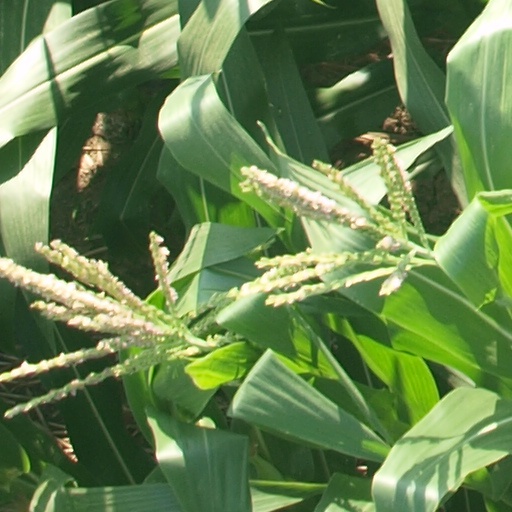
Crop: maize; corn